1922 Michigan vs. Vanderbilt football game

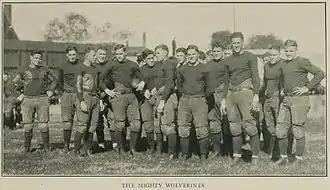

The Wolverines were a national power, and the heavy favorite to win the game. Michigan had beaten Vanderbilt in all prior meetings, and were to have the much healthier lineup. Michigan captain Paul Goebel rested his hurt knee by not playing against Case Scientific School. Only one spot in the lineup could be said to give Michigan trouble, guard Eddie Johns was forced to sit out due to academic probation. Harold Steele was to replace him.